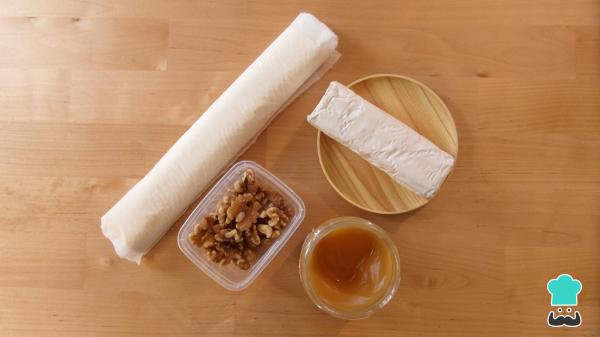
Comienza reuniendo los ingredientes necesarios para preparar esta deliciosa receta de hojaldre de queso de cabra y miel.